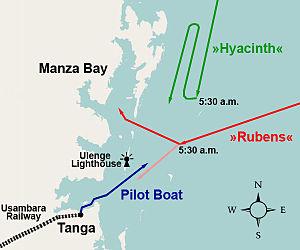
La bataille du delta du Rufiji est une bataille navale de la Première Guerre mondiale ayant opposé d'octobre 1914 à juillet 1915 en l'Afrique orientale allemande le croiseur allemand SMS Königsberg, commandé par le capitaine de frégate Max Looff, et un puissant groupe de navires de guerre britanniques. Elle a consisté en une série de tentatives pour couler le croiseur allemand bloqué dans le delta du Rufiji, tentatives finalement couronnées de succès.